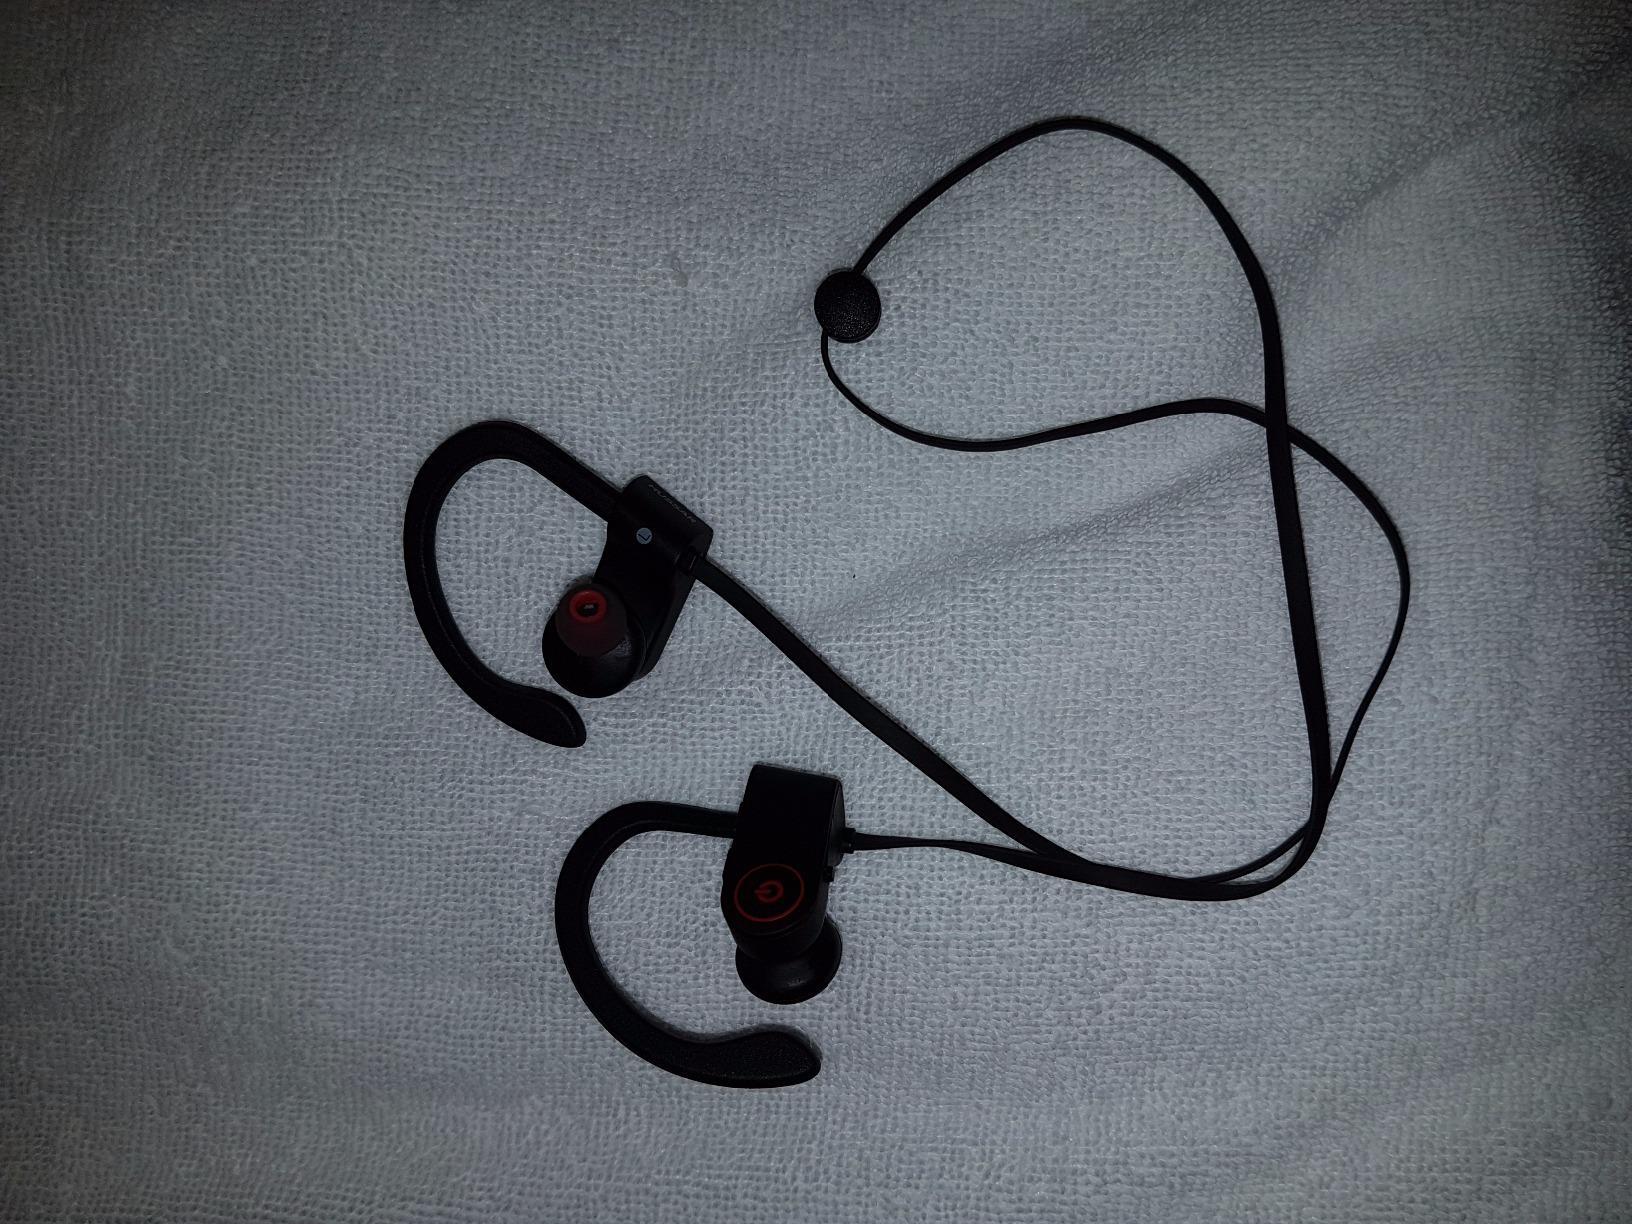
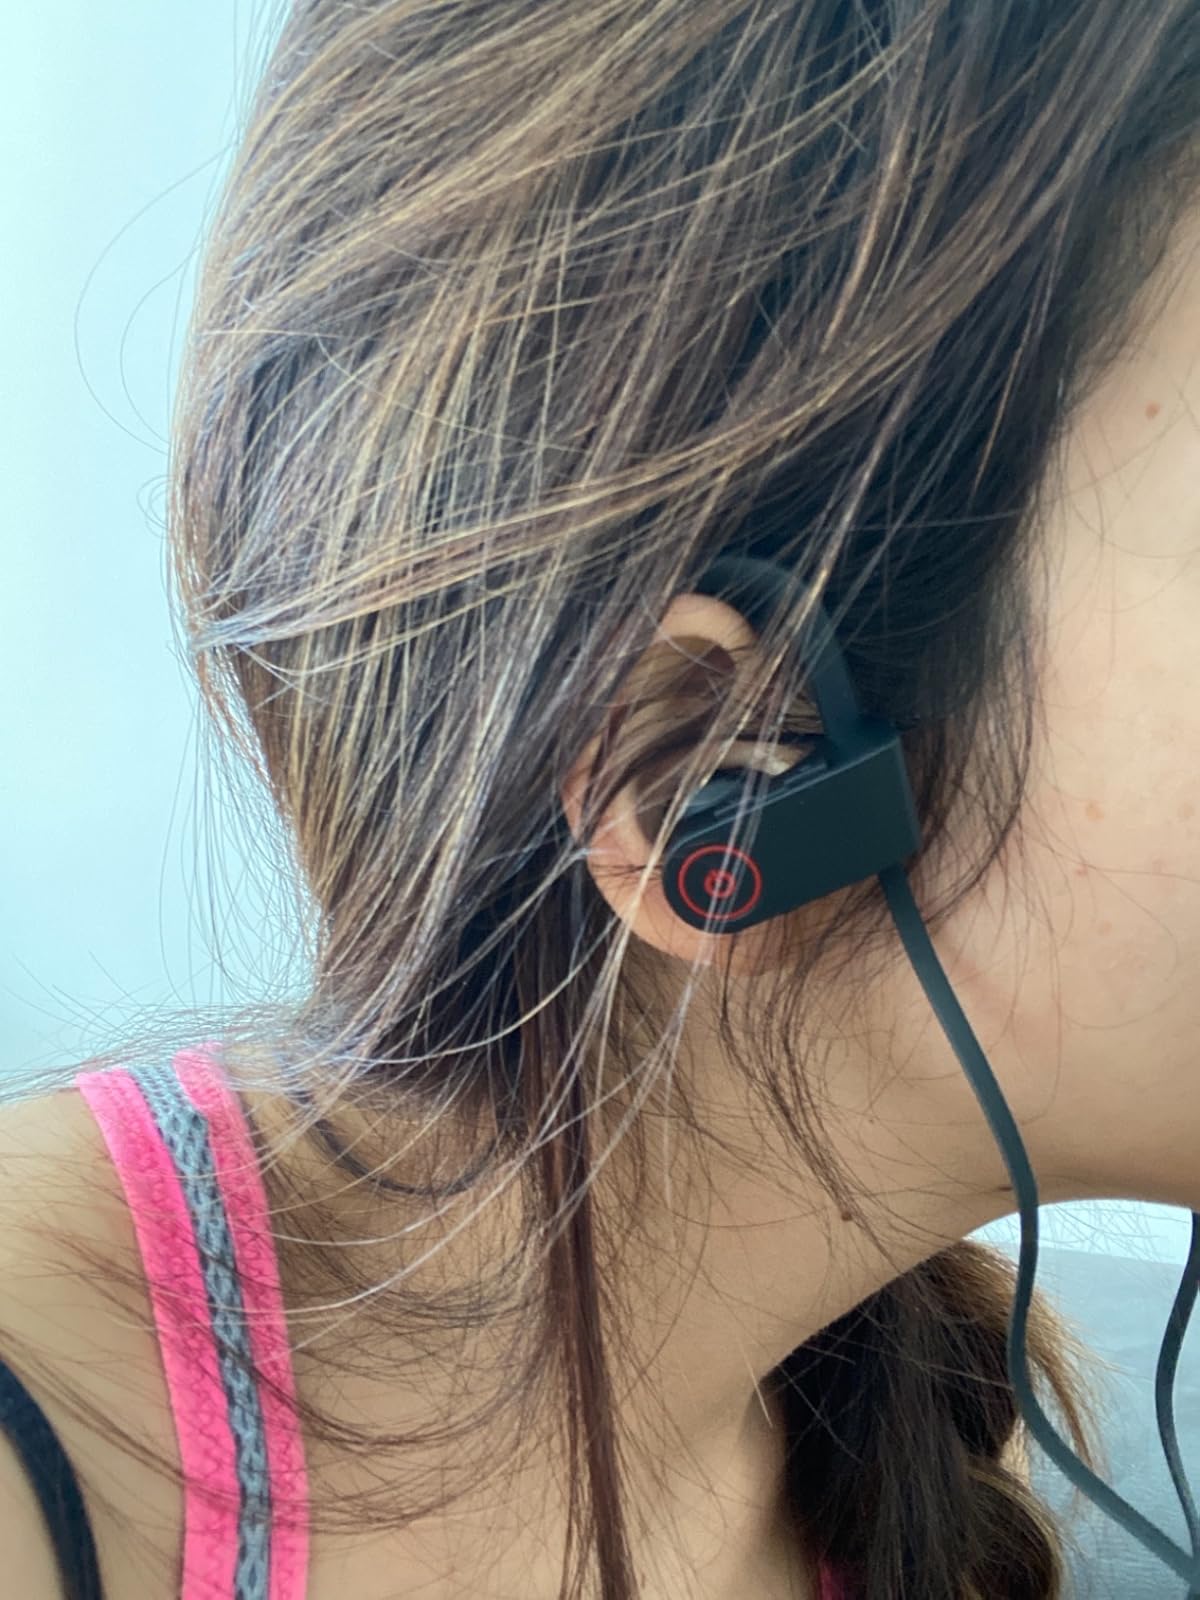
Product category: headphones
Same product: yes